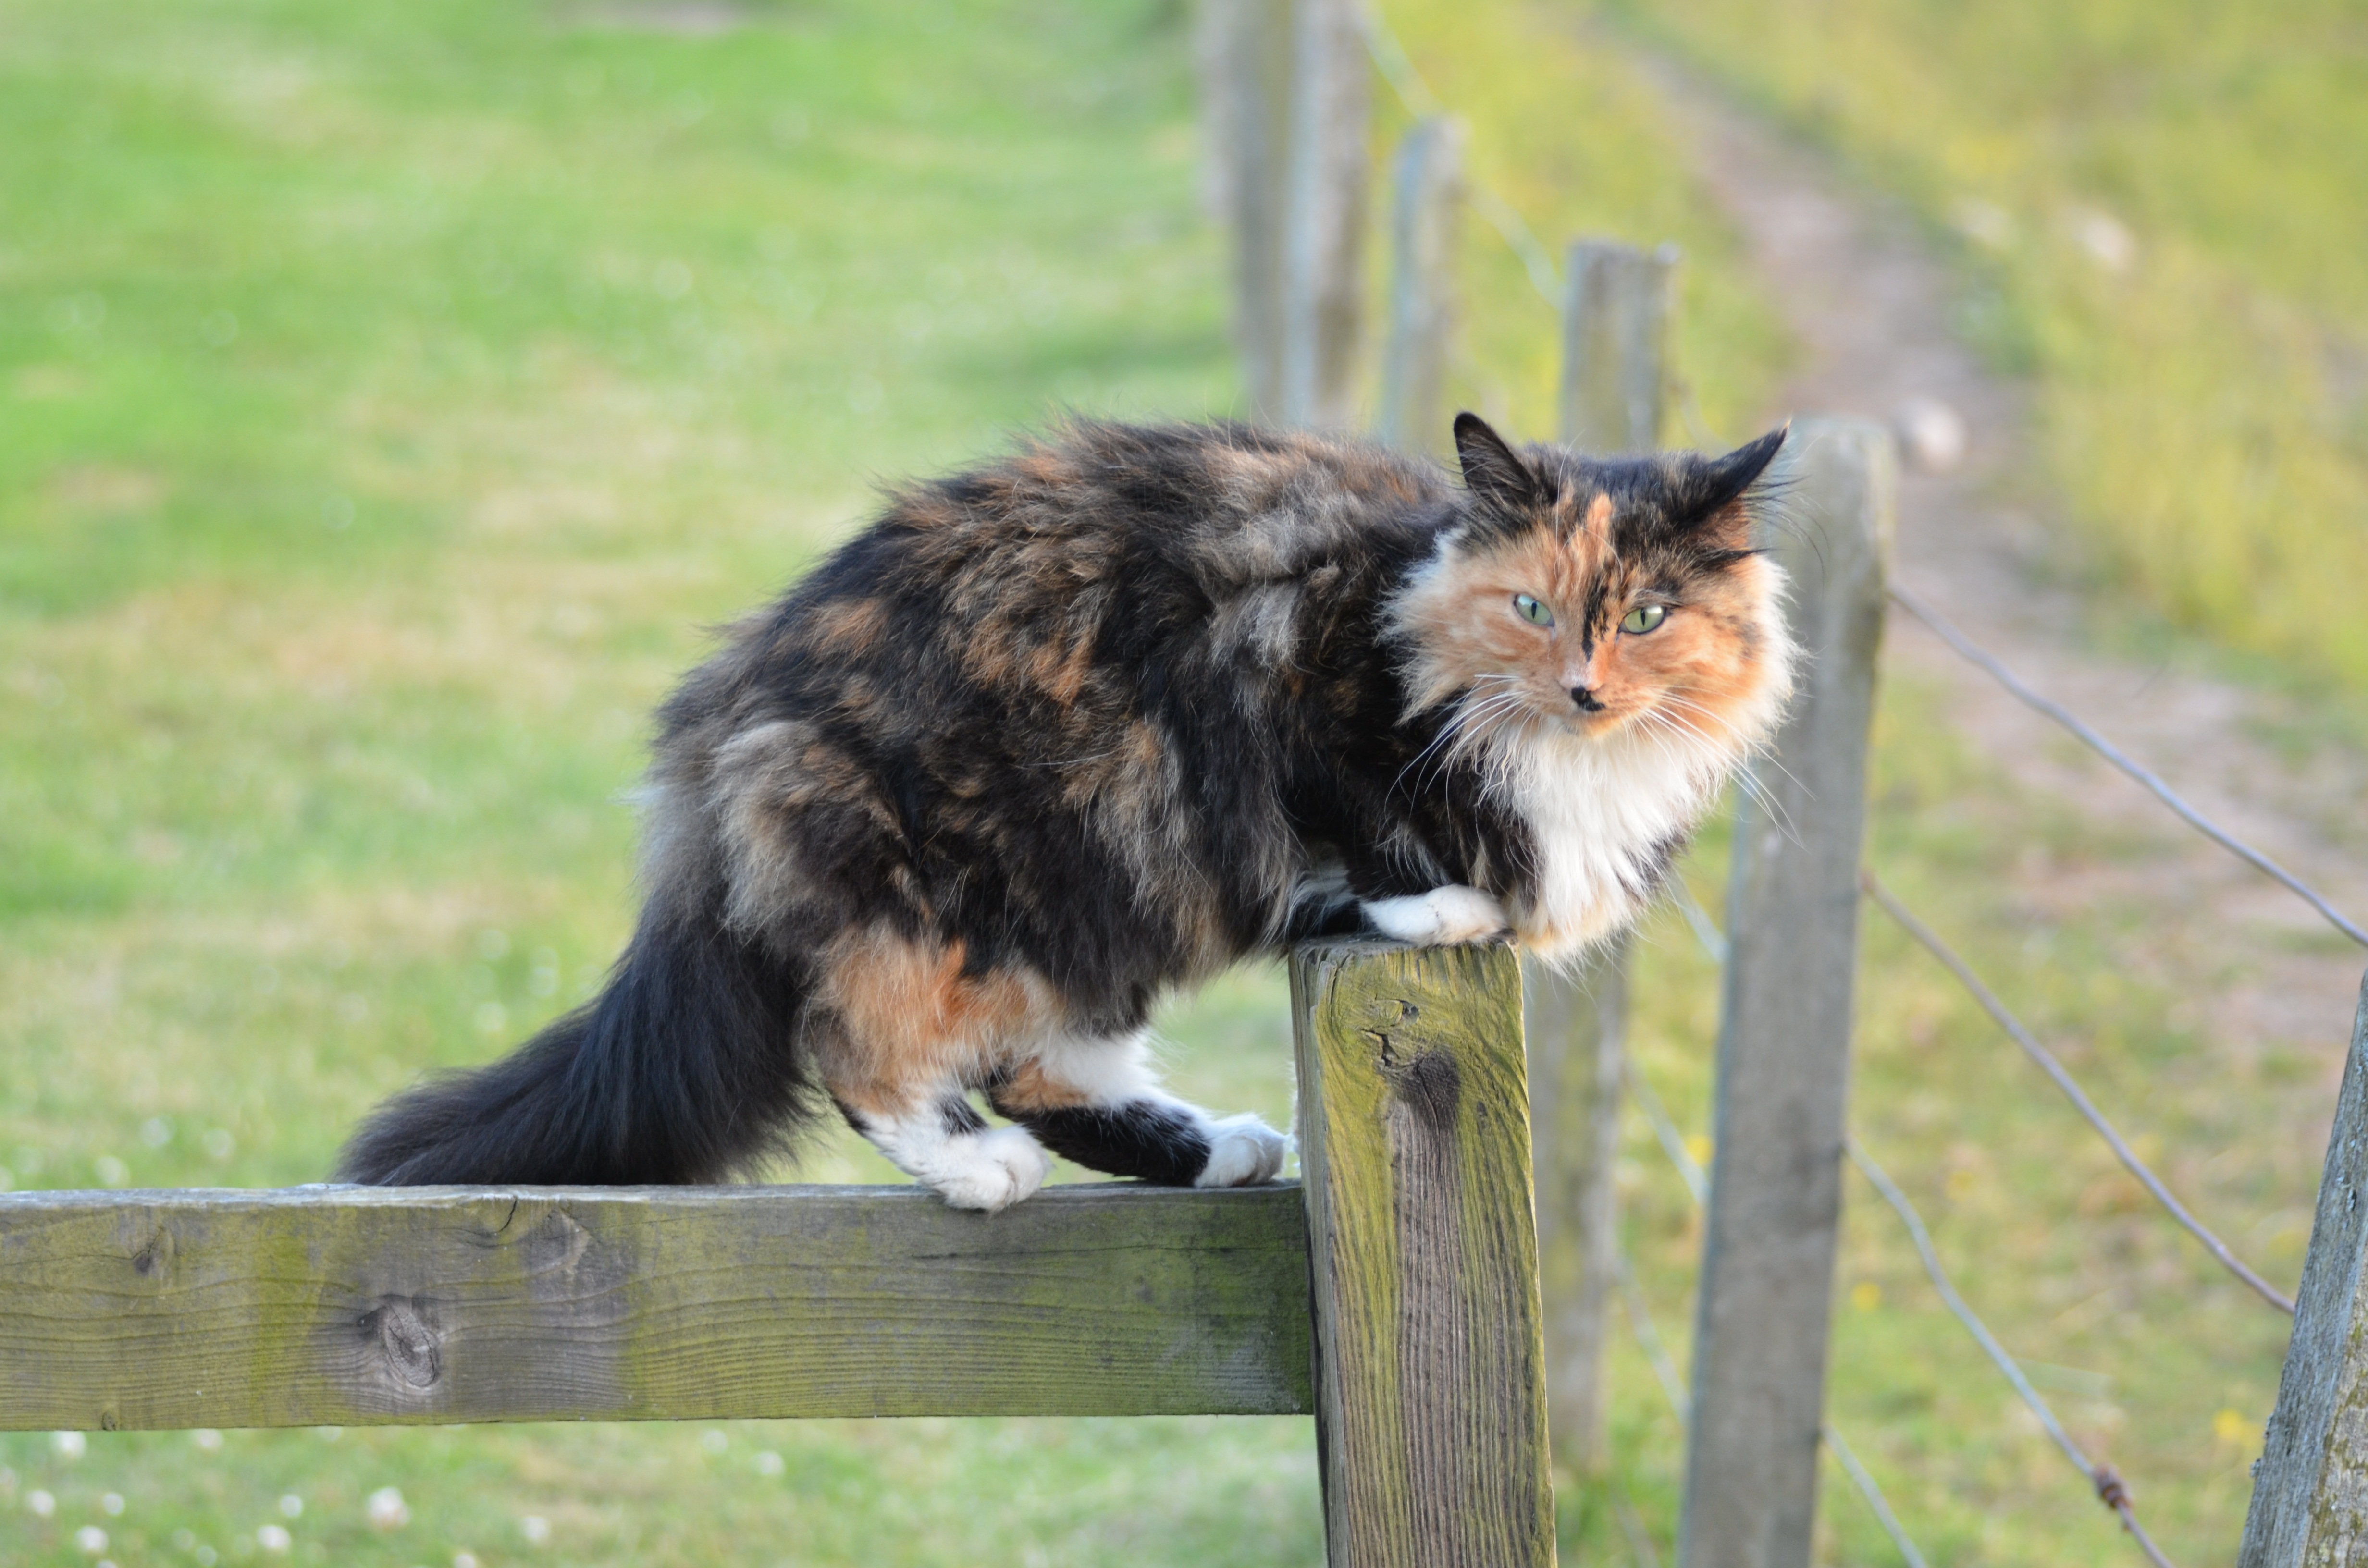
tree, pet, kitten, cat, mammal, fauna, climb, whiskers, vertebrate, mieze, domestic cat, cat face, red mackerel tabby, red cat, lucky cat, three coloured, norwegian forest cat, three colors, kratzbaum, wild cat, small to medium sized cats, cat like mammal